Mount Reina Sofía

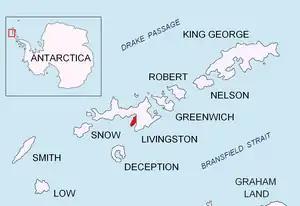
Location of Hurd Peninsula in the South Shetland Islands.

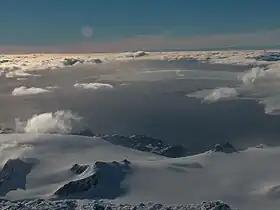
Mount Reina Sofía (the partly ice-covered peak in the background) from Mount Friesland, with Napier Peak in the foreground and Charrúa Ridge on the right.

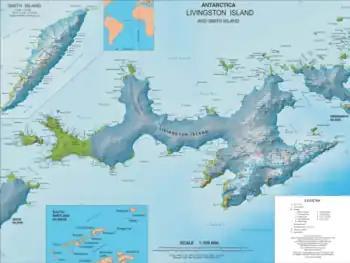
Topographic map of Livingston Island and Smith Island.

Mount Reina Sofía is the mostly ice-free peak rising to 275 m on Hurd Peninsula, Livingston Island in the South Shetland Islands, Antarctica and surmounting Johnsons Glacier to the east and northeast, and the Spanish Antarctic base Juan Carlos Primero to the north-northwest.